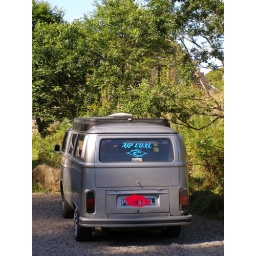
Spotted in a car park, then I got chatting to the girl who owned it, who got me very interested.